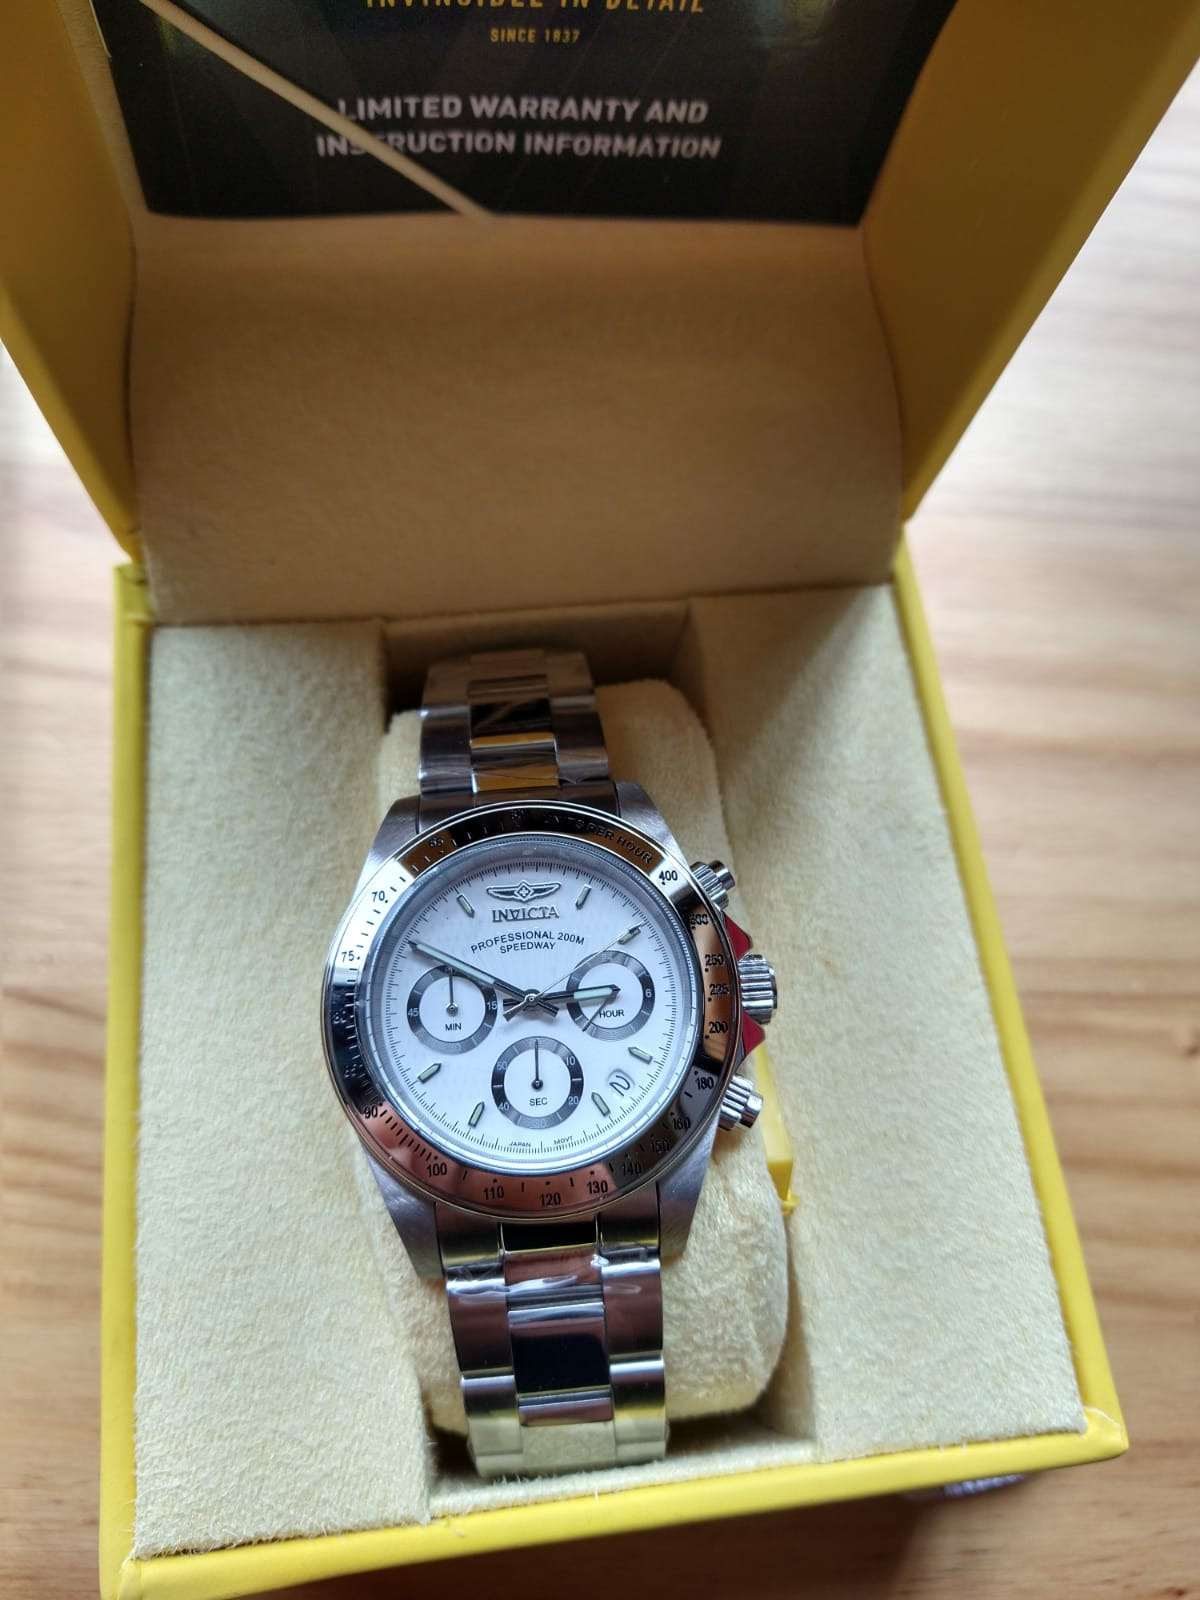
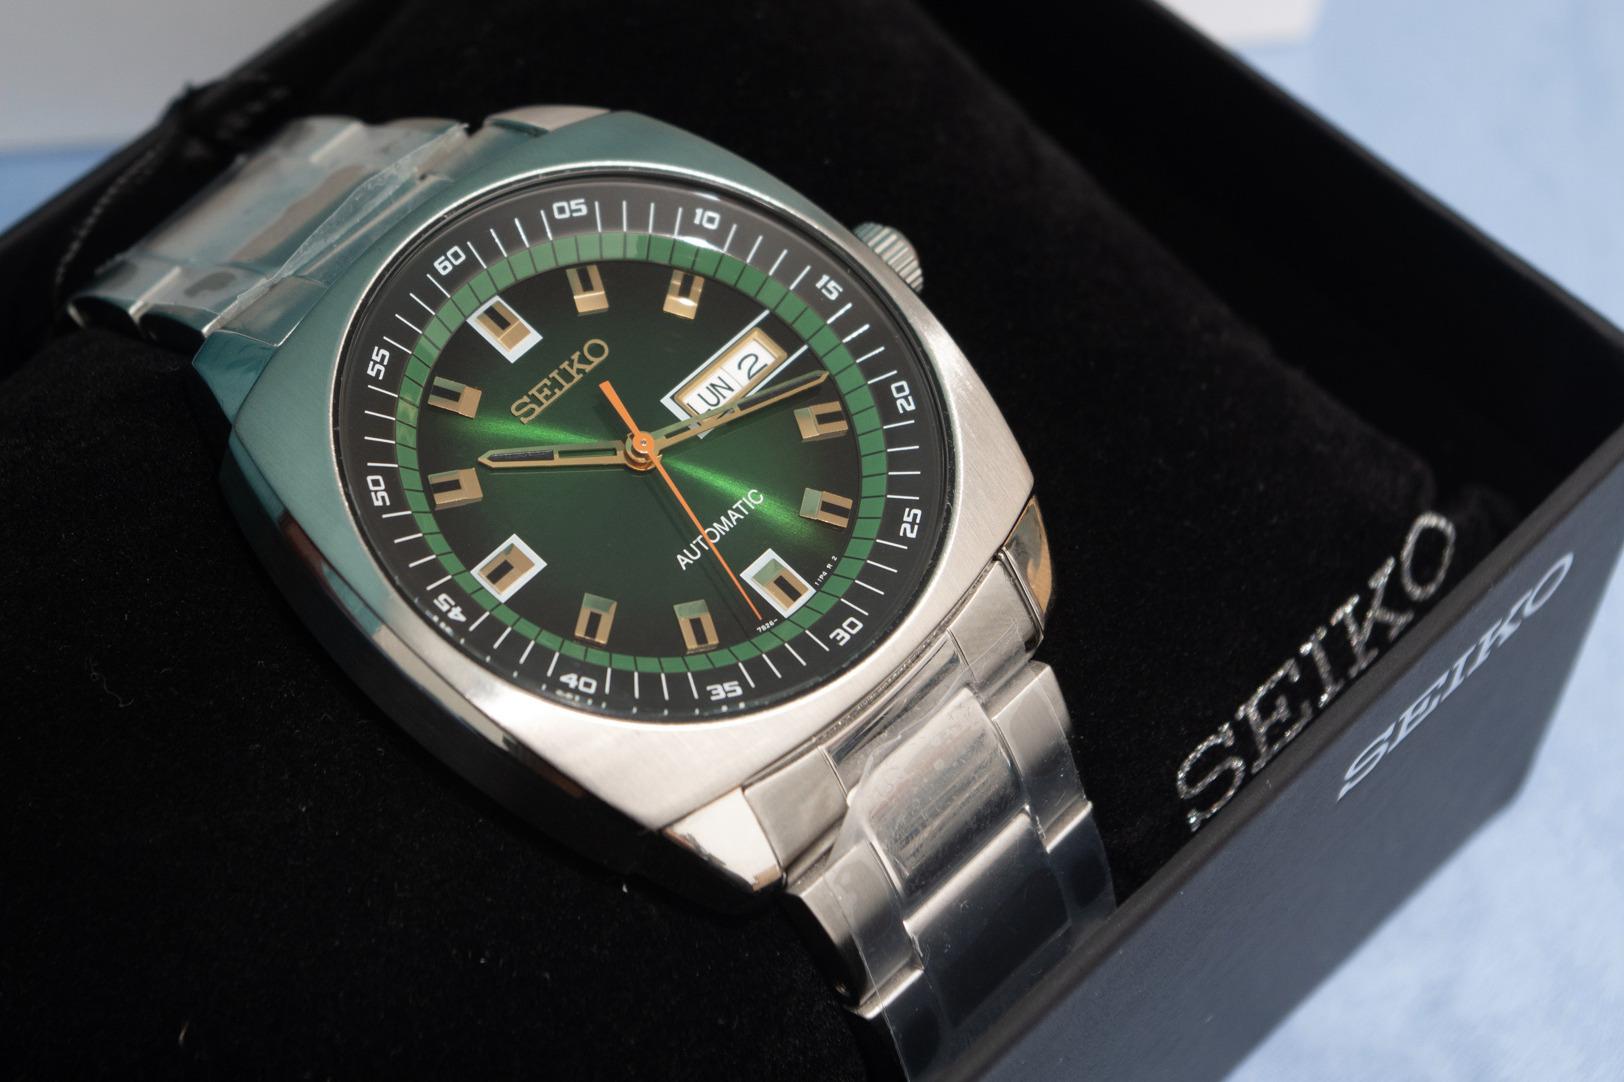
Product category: accessories_watch
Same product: no